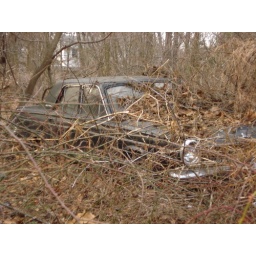
Abandoned car at the house in Yardley PA